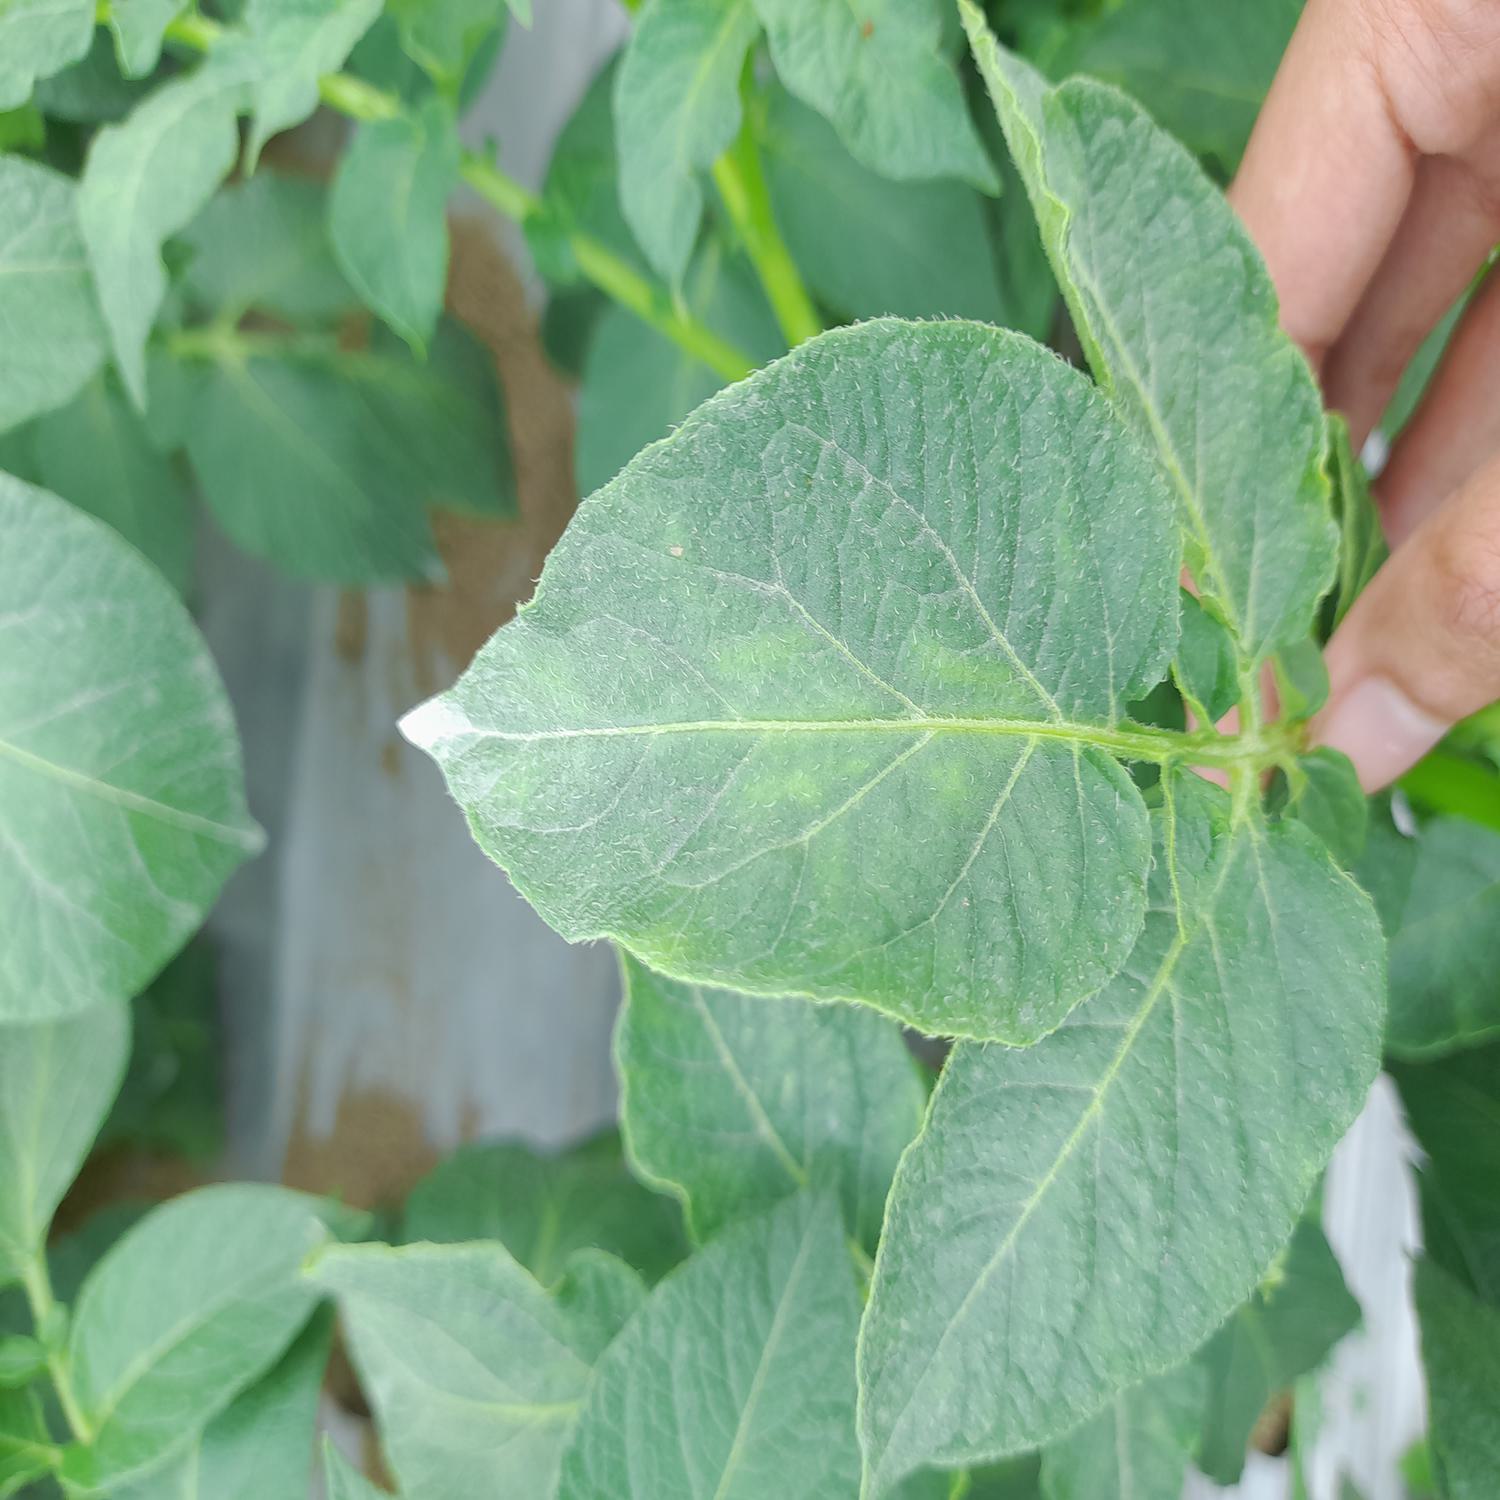
Etiqueta: Virus